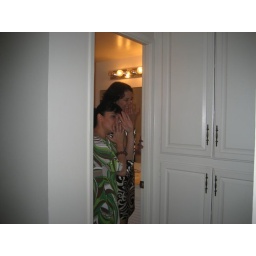
Girls always go to the bathroom in pairs. Even at house parties.